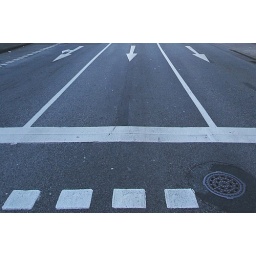
Three arrows and other signs on a street in Frankfurt a.M. / Germany.